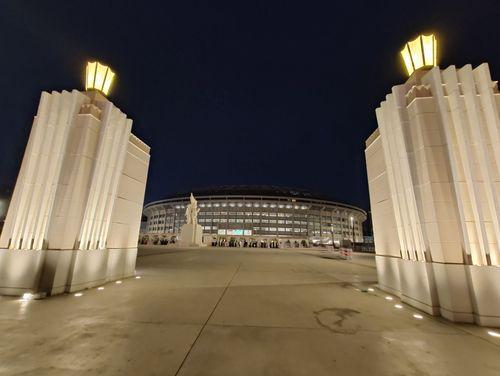
地标名称：北京工人体育馆
所在城市：北京市·朝阳区